Lilí Álvarez

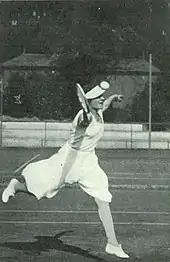
Lilí Álvarez at the 1931 French Championships wearing her controversial "robe-pants"

She was born at the Hotel Flora in Rome, Italy, during a stay by her affluent Spanish parents. She was raised in Switzerland and from an early age began competing in a variety of sports. At age eleven, she won her first ice skating competition, and then at age 16, she won the St. Moritz ice skating championship. She won her first tennis tournament at age fourteen. An all-around sportsperson, Álvarez was an alpine skier, equestrian, and an auto racer who won the Campeonato de Cataluña de Automovilismo at age 19.